Lacy Park

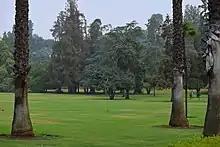
Lacy Park

Lacy Park is a public park located in the city of San Marino, California. It is located in the San Rafael Hills, at 1485 Virginia Road. The park features large trees, open grass space, a rose garden, walking loops, tennis courts, as well as other amenities and areas. The main entrance is on Virginia Road, but access is available on St Albans Road (weekdays only). Non-residents of San Marino are charged a $5 fee on weekends. The weekend fees are then used for park maintenance.